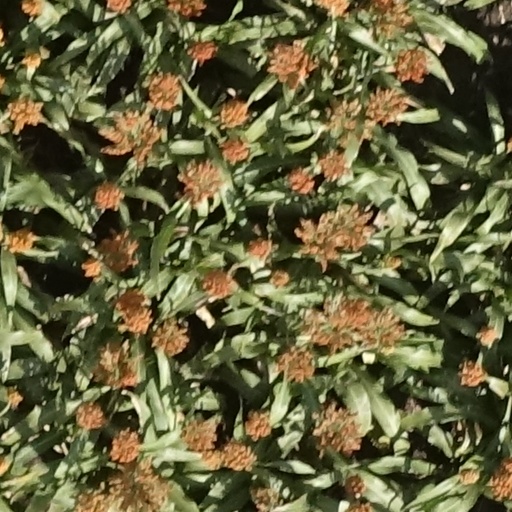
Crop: sorghum